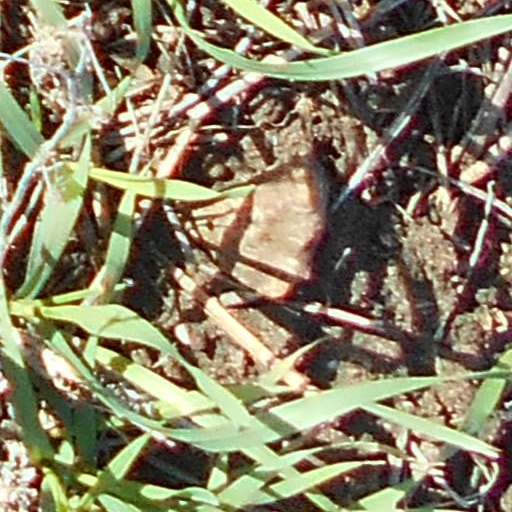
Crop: wheat